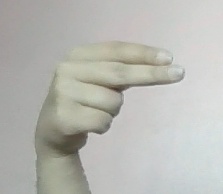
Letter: ain